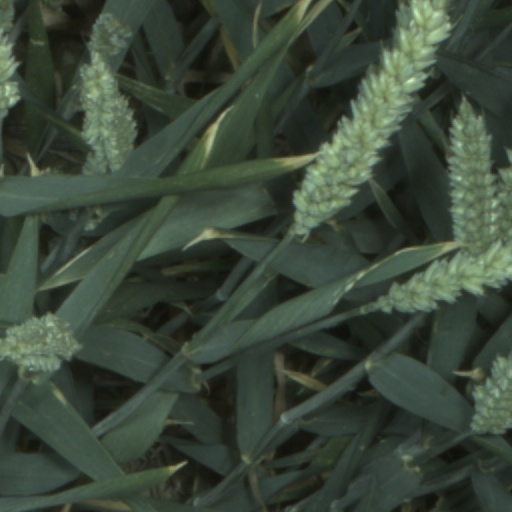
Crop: wheat